Ruby Rana

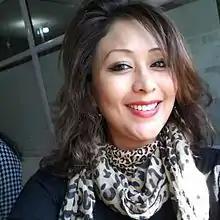
Rana in 2013

Ruby Rana (born 1972) is a Nepalese model, actress and beauty pageant title holder. She was crowned the first ever Miss Nepal in 1994. She competed for the Miss Nepal title after winning the title of Miss Birgunj in 1994. She has also acted in a couple of Nepalese films and was the judge of the first season of "Mega Model", a modeling-based reality show.